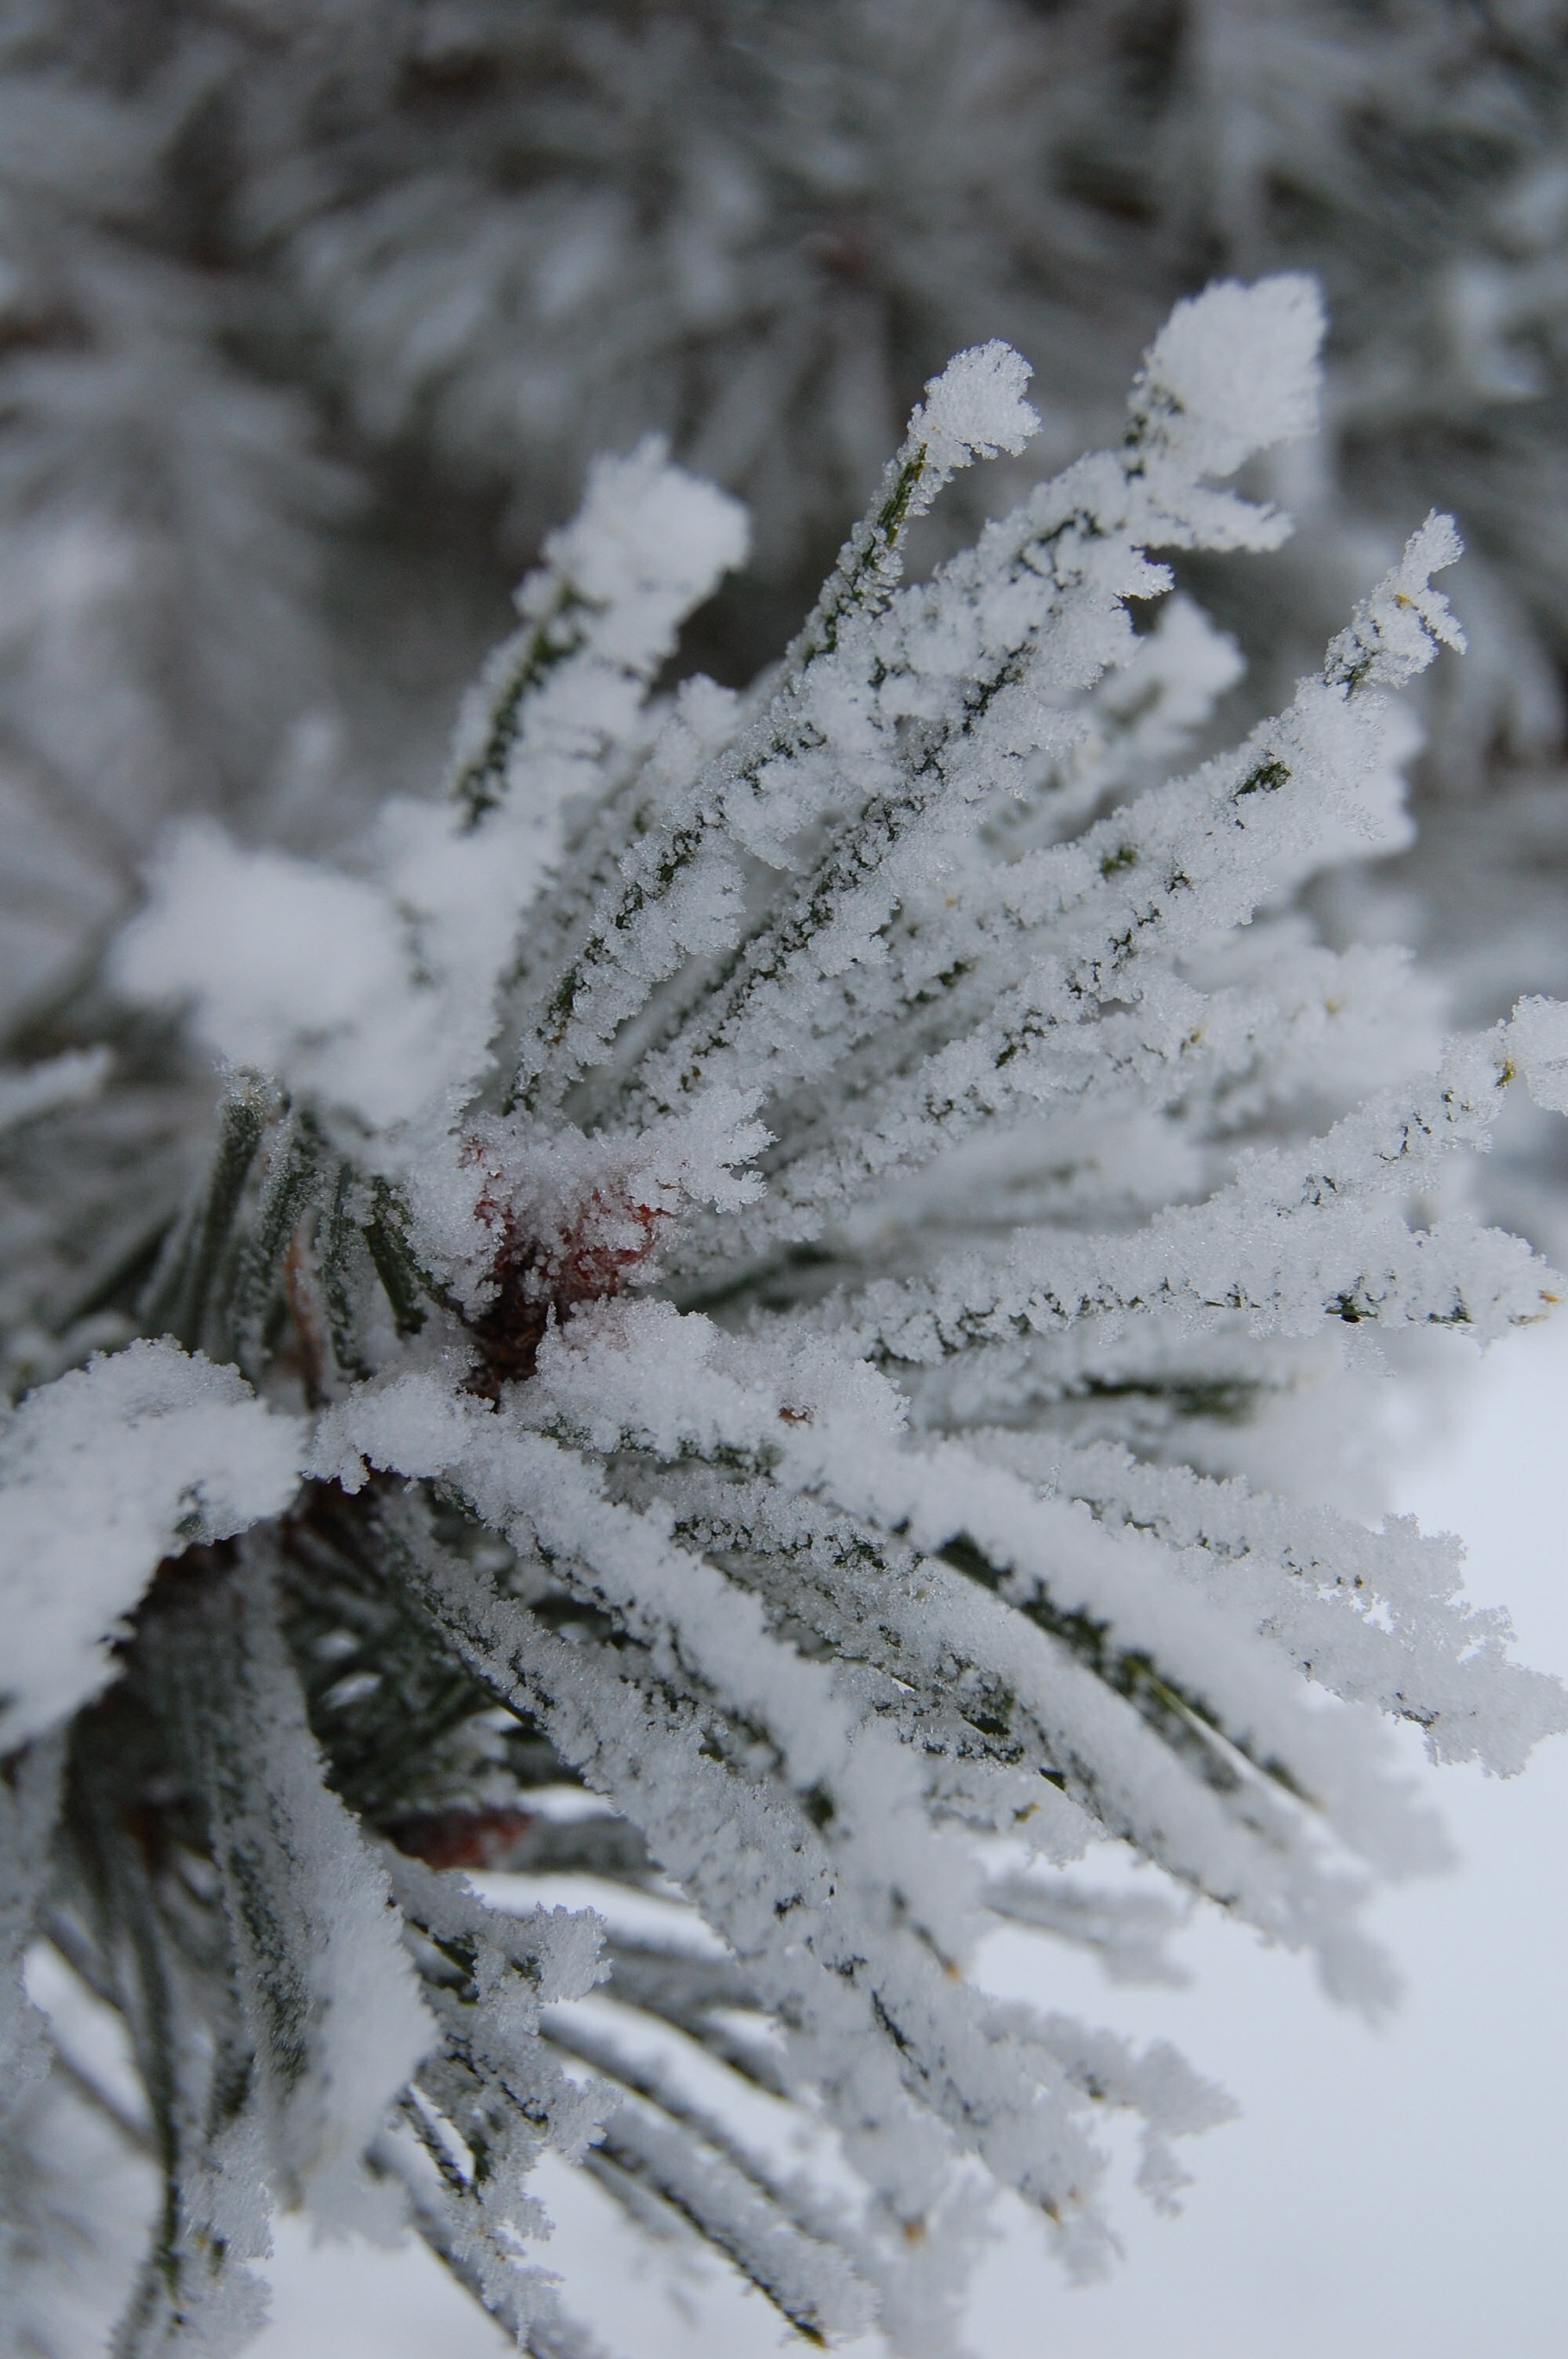
tree, branch, snow, cold, winter, white, frost, environment, ice, weather, holiday, snowy, freeze, frozen, christmas, fir, season, pine tree, twig, snowflake, snowfall, close up, outdoors, spruce, icy, scene, blizzard, december, freezing, woody plant